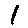
Label: 1